Inter Milan

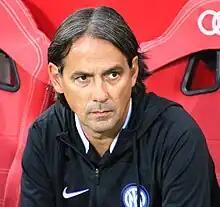
Simone Inzaghi coached Inter from 2021 to 2025, he has the record for most win in Champions League and in UEFA competition (25) in Inter history.

The following season, 1999–2000, Moratti appointed former Juventus manager Marcello Lippi, and signed players such as Angelo Peruzzi, Laurent Blanc, Iván Córdoba, Clarence Seedorf from Real Madrid and also Vieri and Jugović and sold other important players like Diego Simeone, Youri Djorkaeff, Aron Winter and Gianluca Pagliuca. The team came close to their first domestic success since 1989 when they reached the Coppa Italia final, only to be defeated by Lazio, in a match remembered for the second severe injury to the right knee of Ronaldo, who was returning after five months of inactivity, and which would keep him out for more than a year and a half.